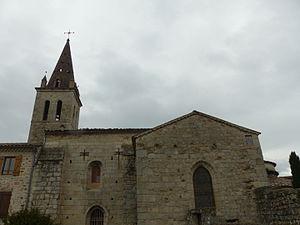
Église Saint-Julien de Saint-Julien-du-Serre
L'église Saint-Julien est une église située en France sur la commune de Saint-Julien-du-Serre, dans le département de l'Ardèche en région Rhône-Alpes.